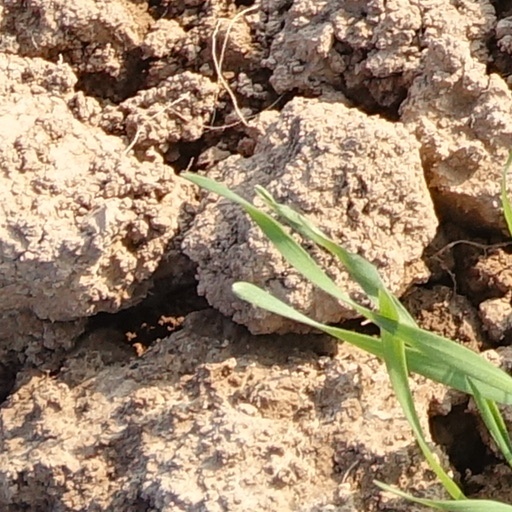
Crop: wheat